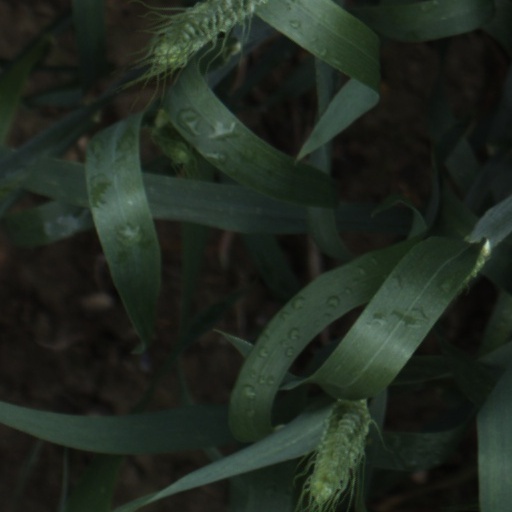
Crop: wheat